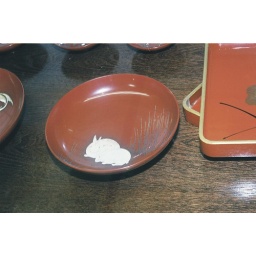
Traditional plates in one of the museum houses of Ogimachi